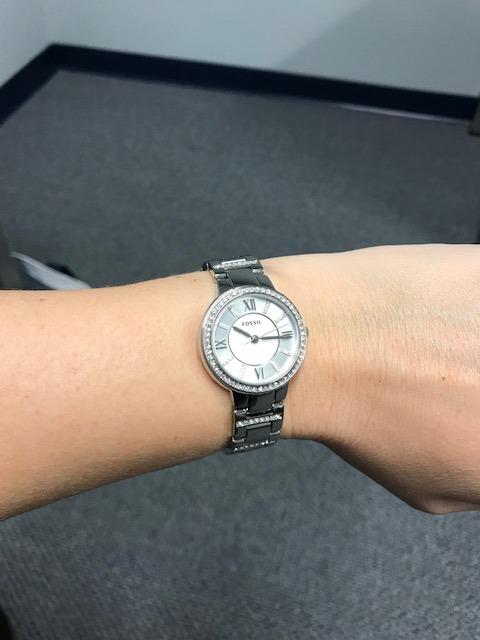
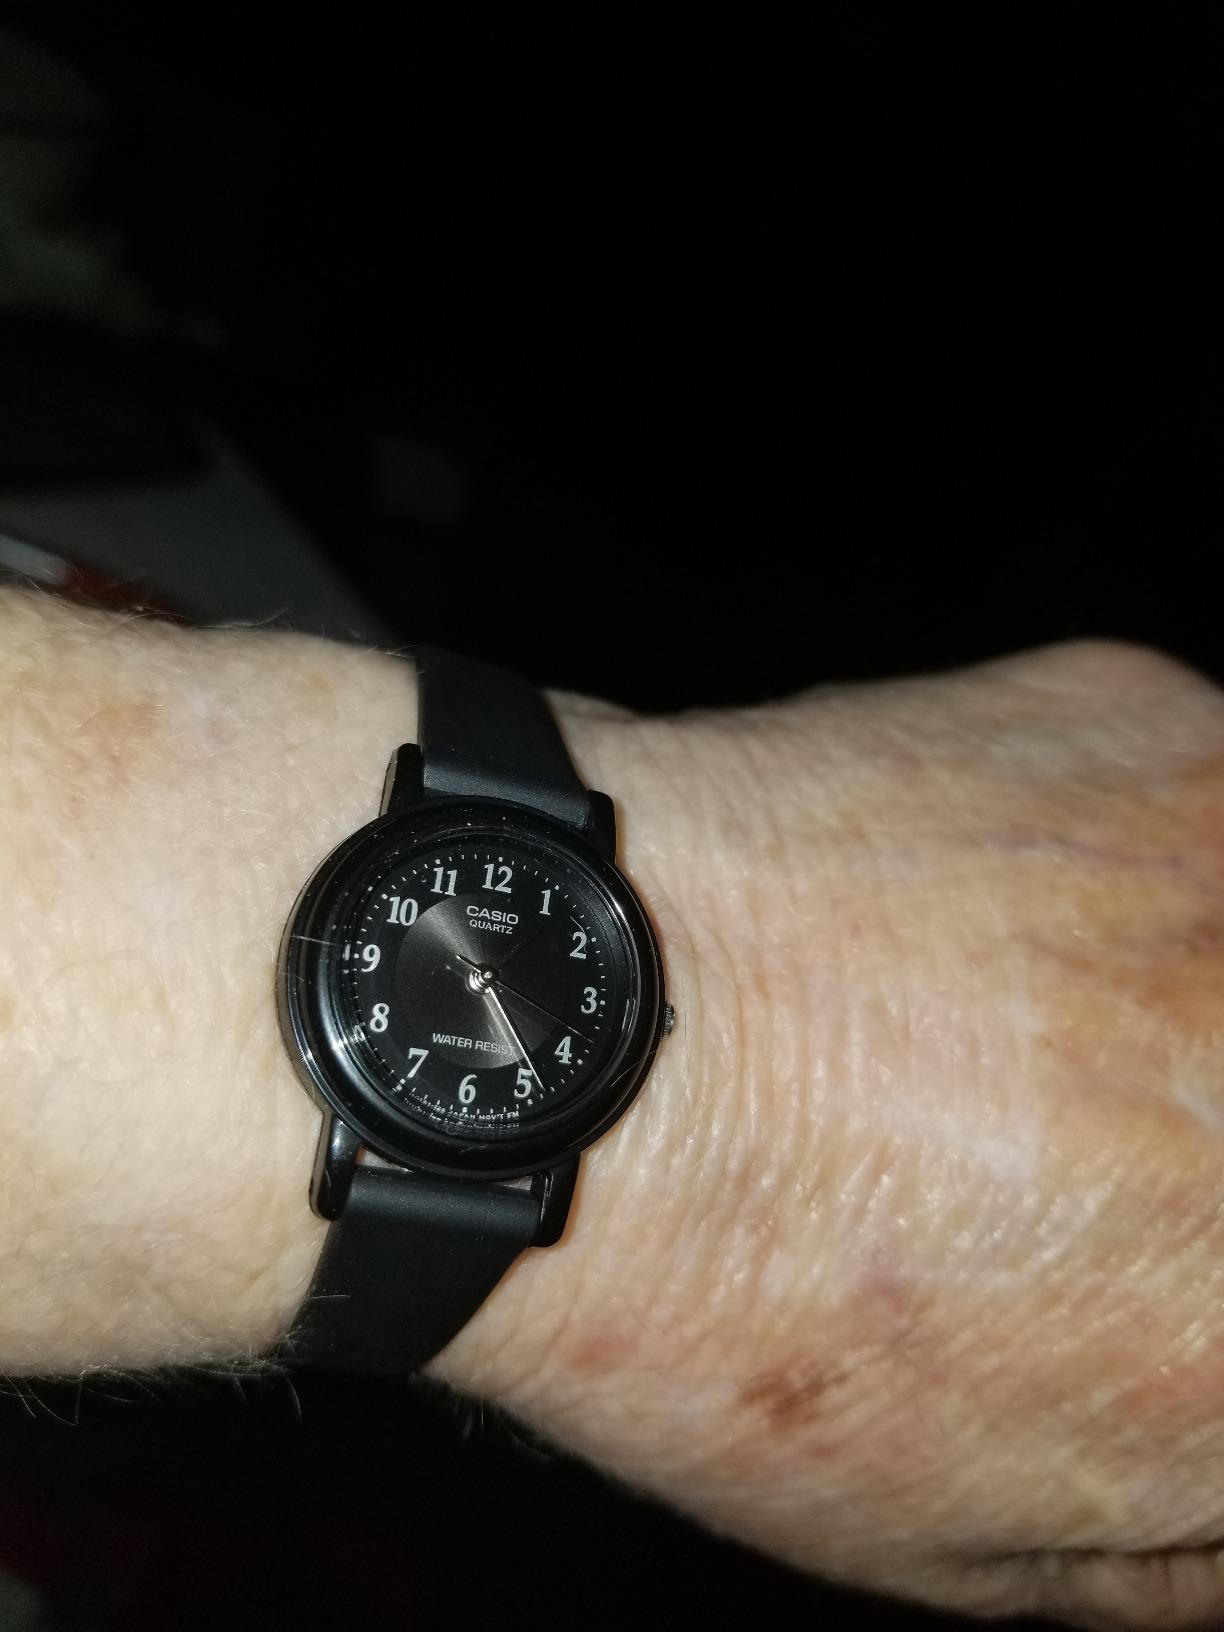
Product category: accessories_watch
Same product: no